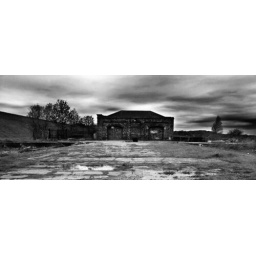
Abondoned water treatment plant in Rotherham